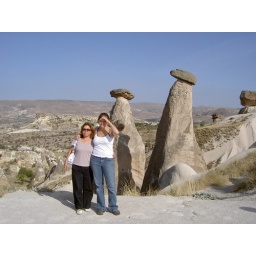
standing in front of what look like phallic rocks with hats....ahem.